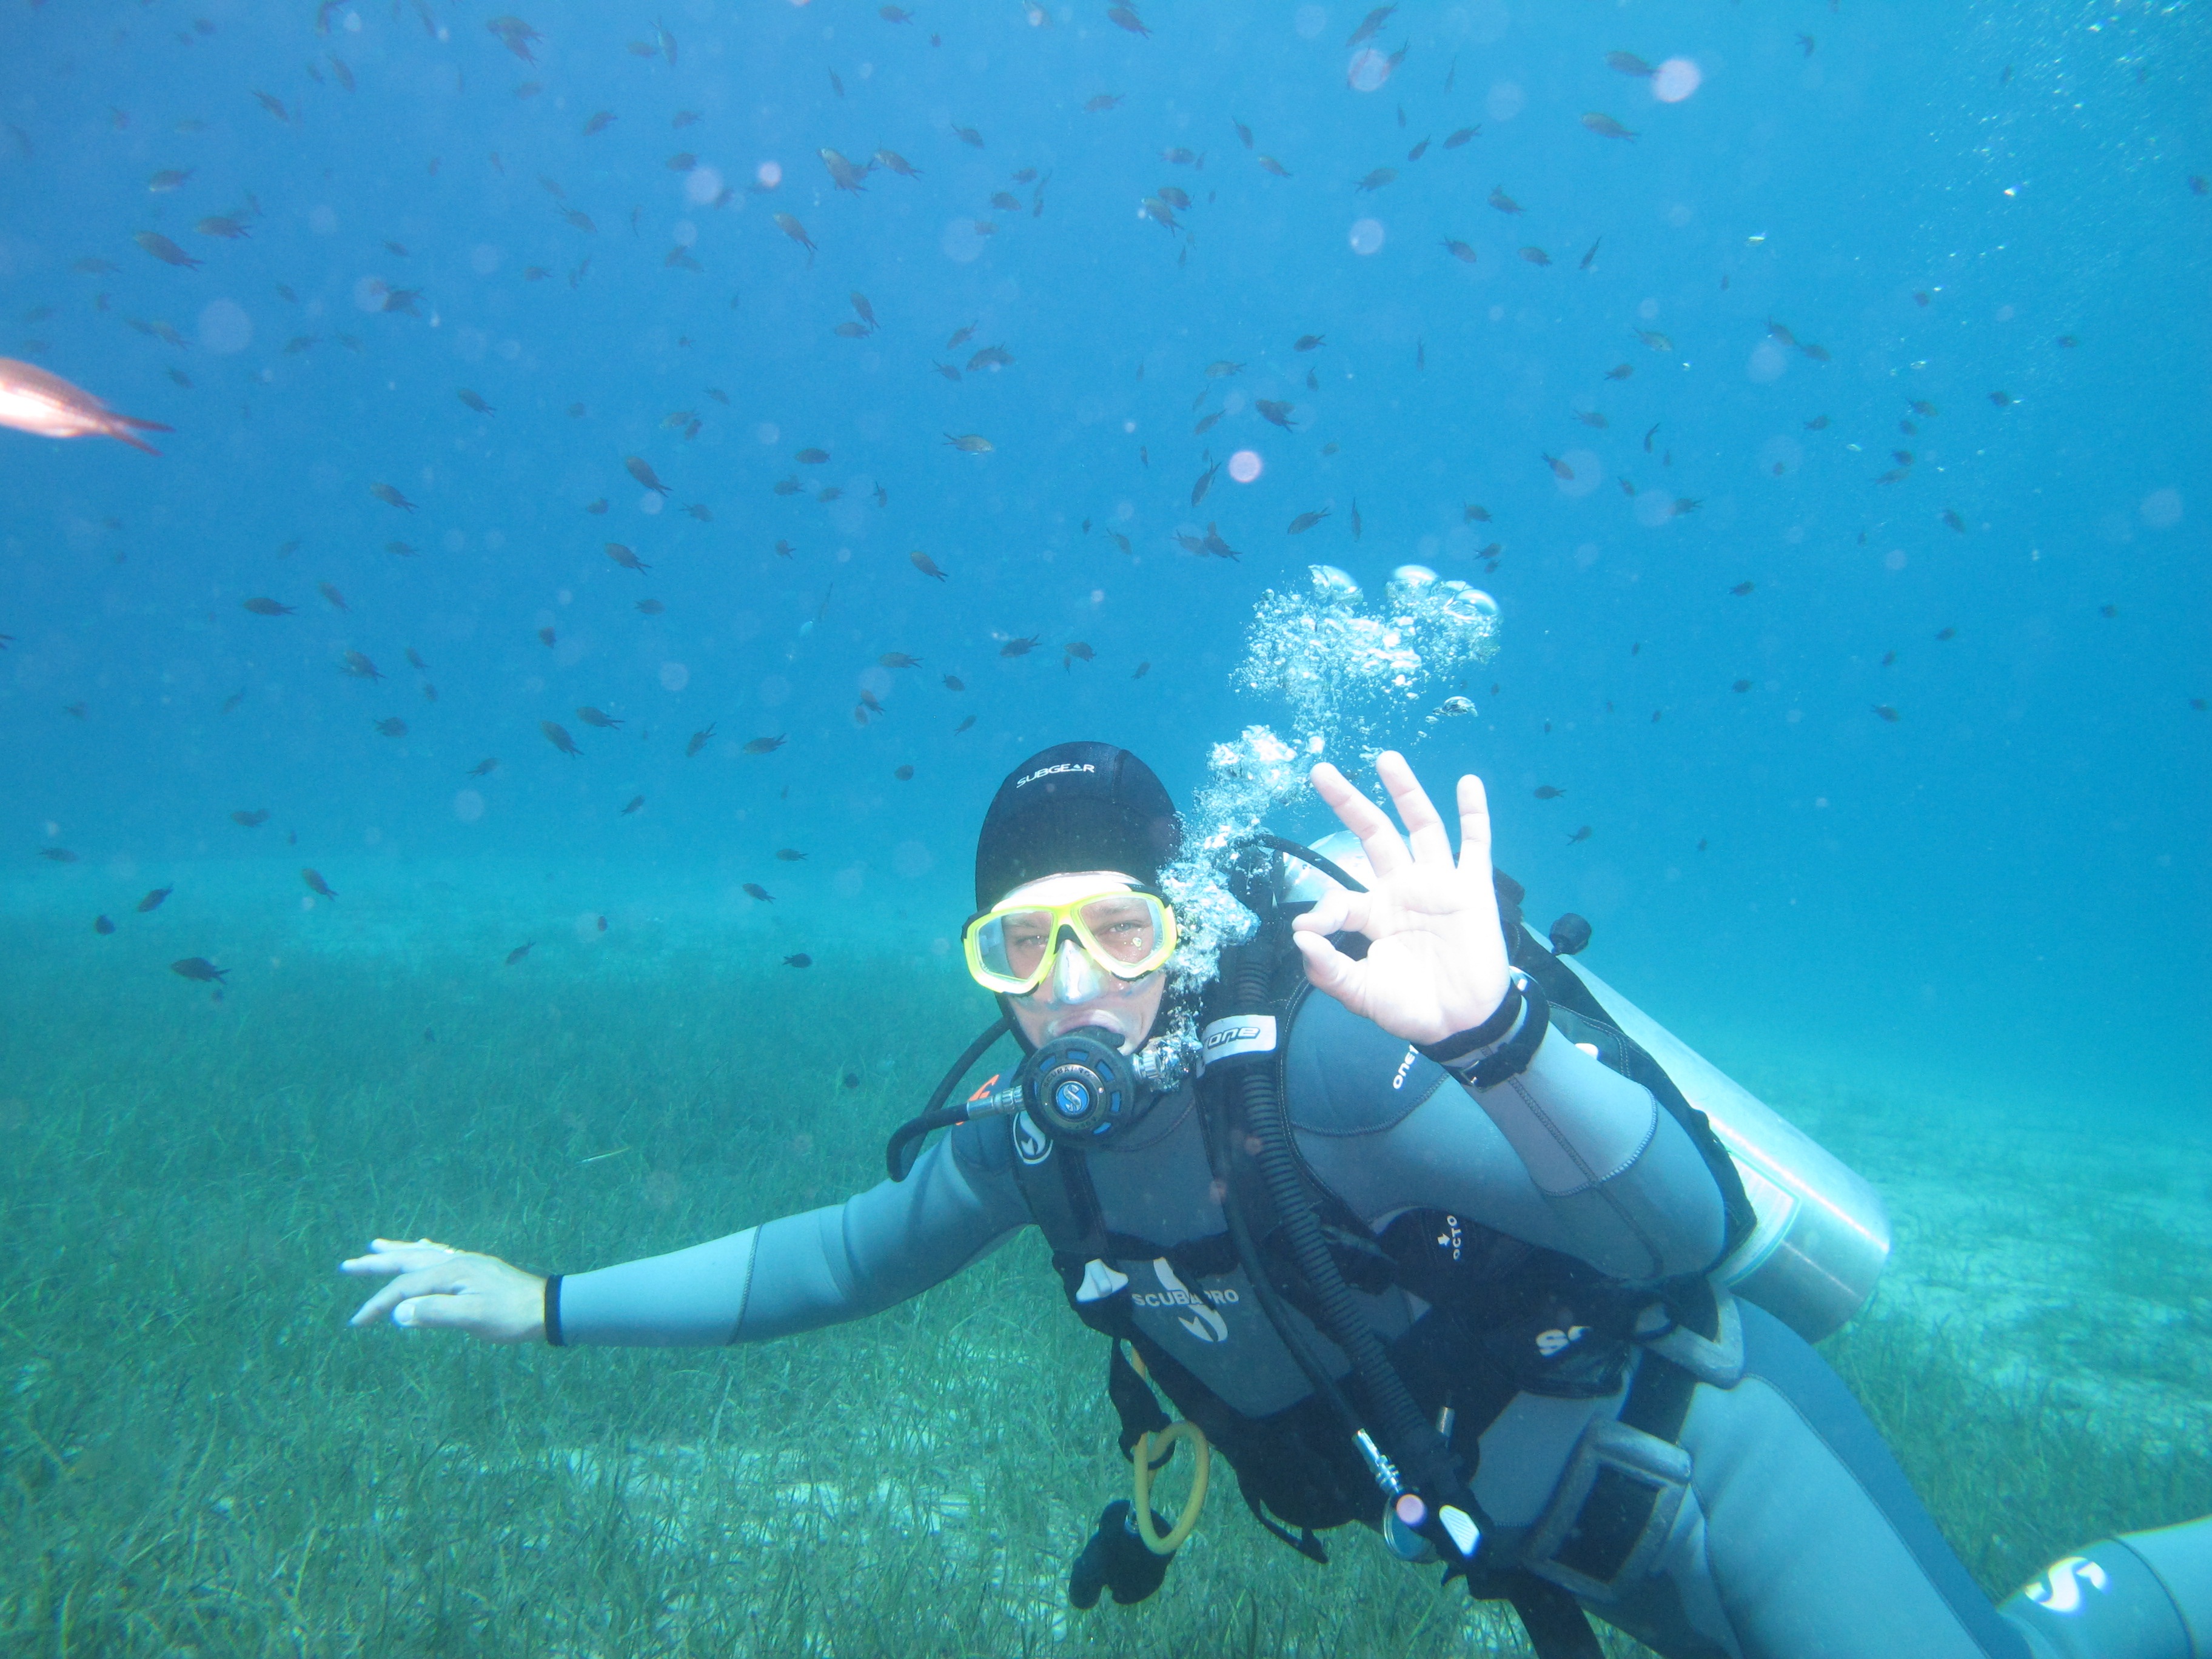
sea, water, ocean, recreation, diving, underwater, biology, reef, diver, sports, bubbles, ok, all right, water sport, scuba diving, outdoor recreation, marine biology, underwater diving, divemaster